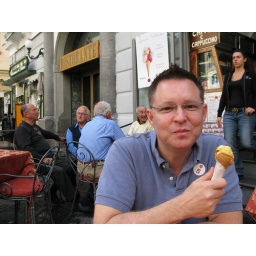
I just loved that table of old neighborhood men sitting around talking.